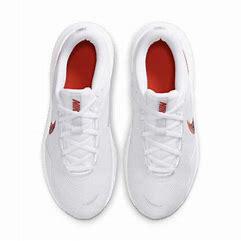
Brand: Nike
Model: Legend Essential 3 Next Nature